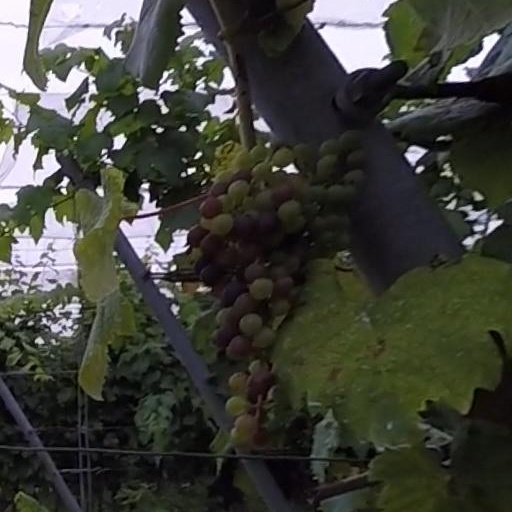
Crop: grape